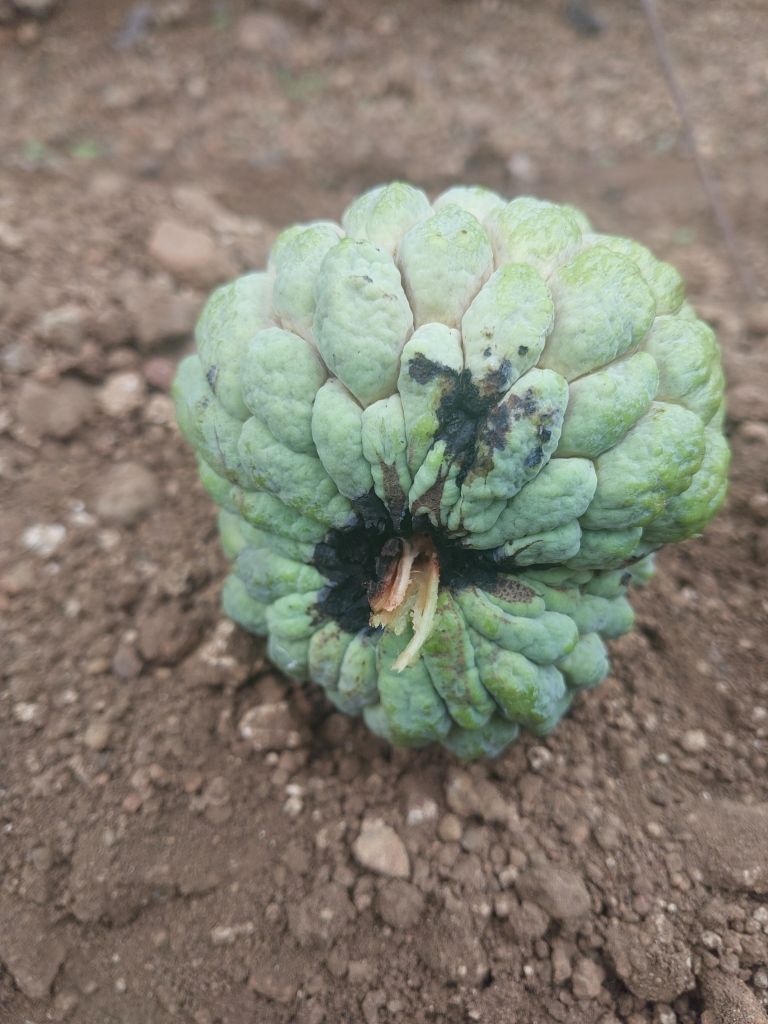
Disease label: Blank Canker